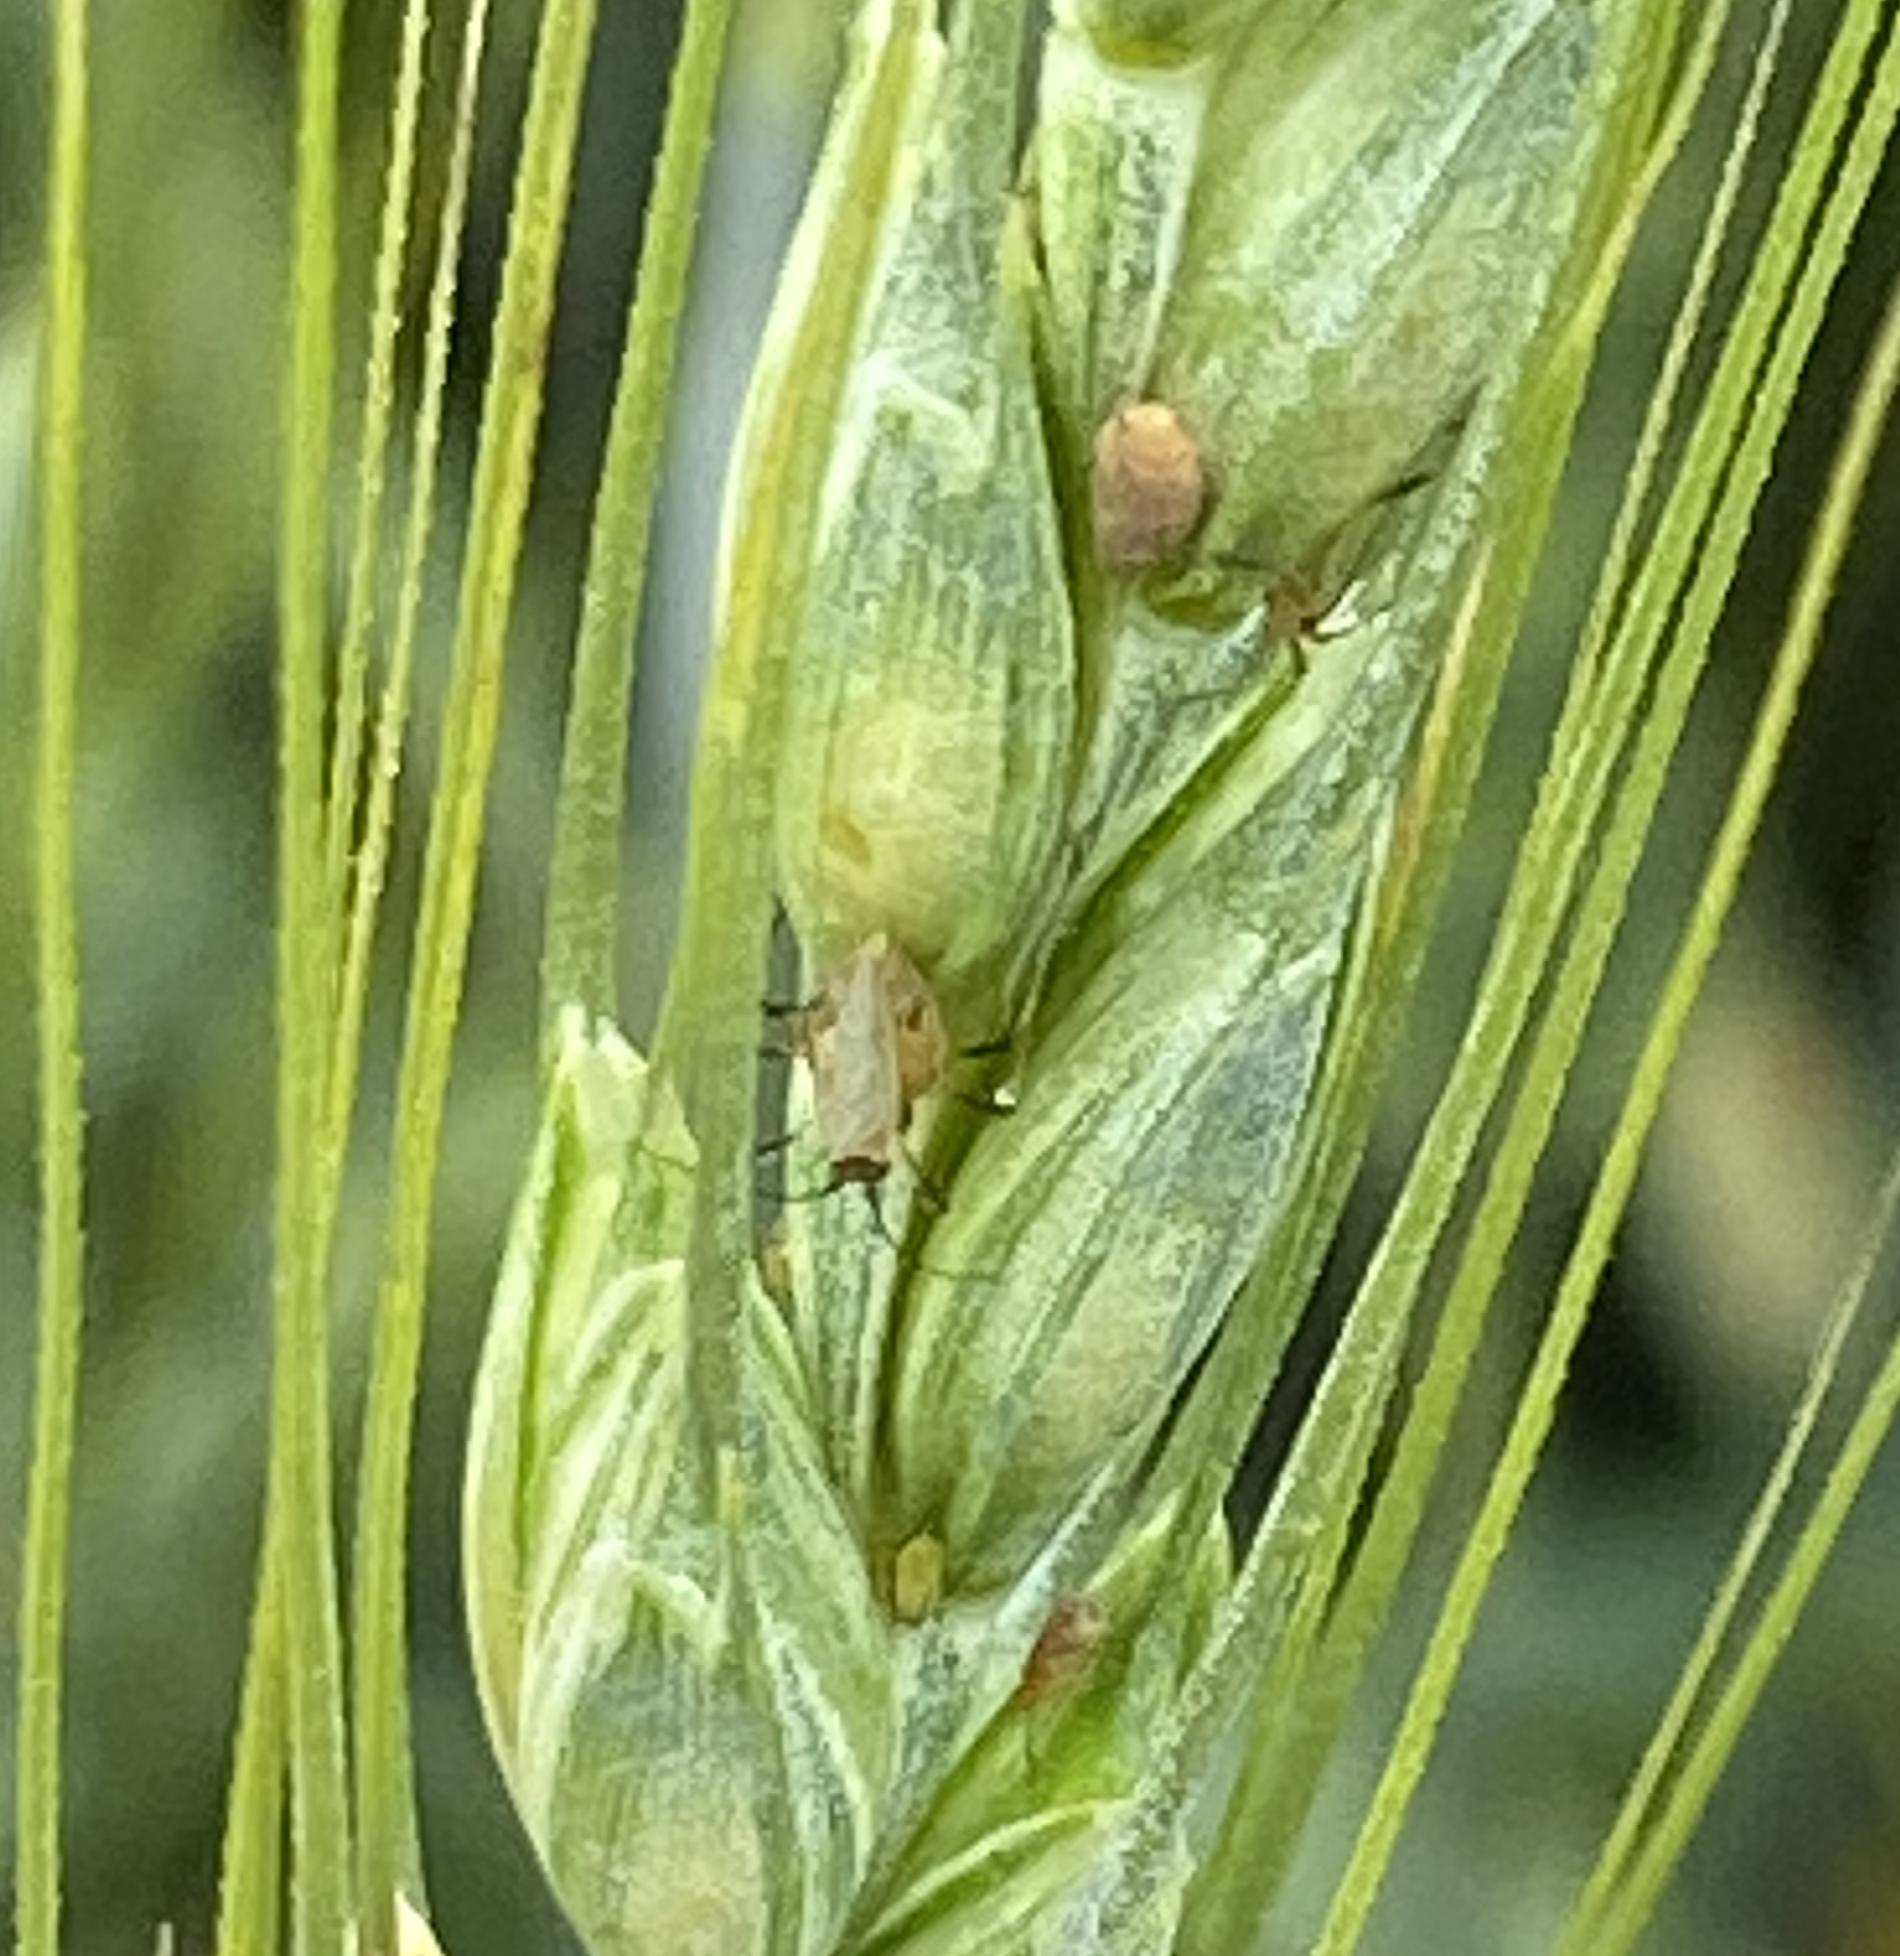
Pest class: english_grain_aphid